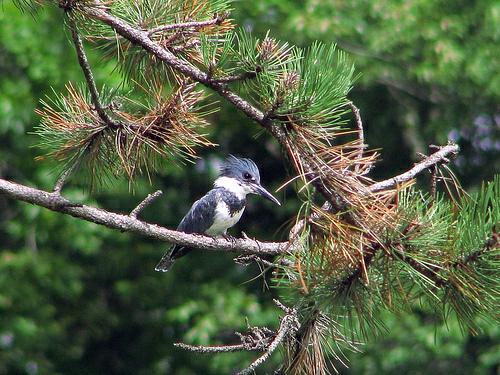
A photo of a belted kingfisher